Jones Beach State Park, Causeway and Parkway System

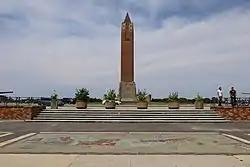
The Jones Beach Water Tower in 2021 – one of the most prominent structures within the historic district.

The Jones Beach State Park, Causeway and Parkway System is a national historic district located in Nassau County, New York, United States.